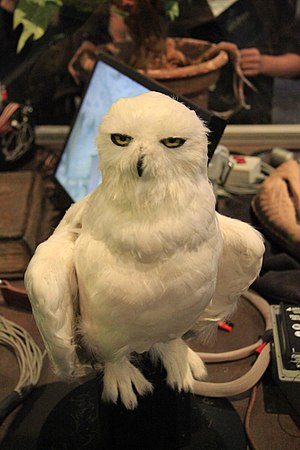
Magiske væsner i Harry Potter-universet / Fugle
Ugle
De følgende væsener optræder alle i bøgerne om den unge troldmand Harry Potter, skrevet af J.K. Rowling.